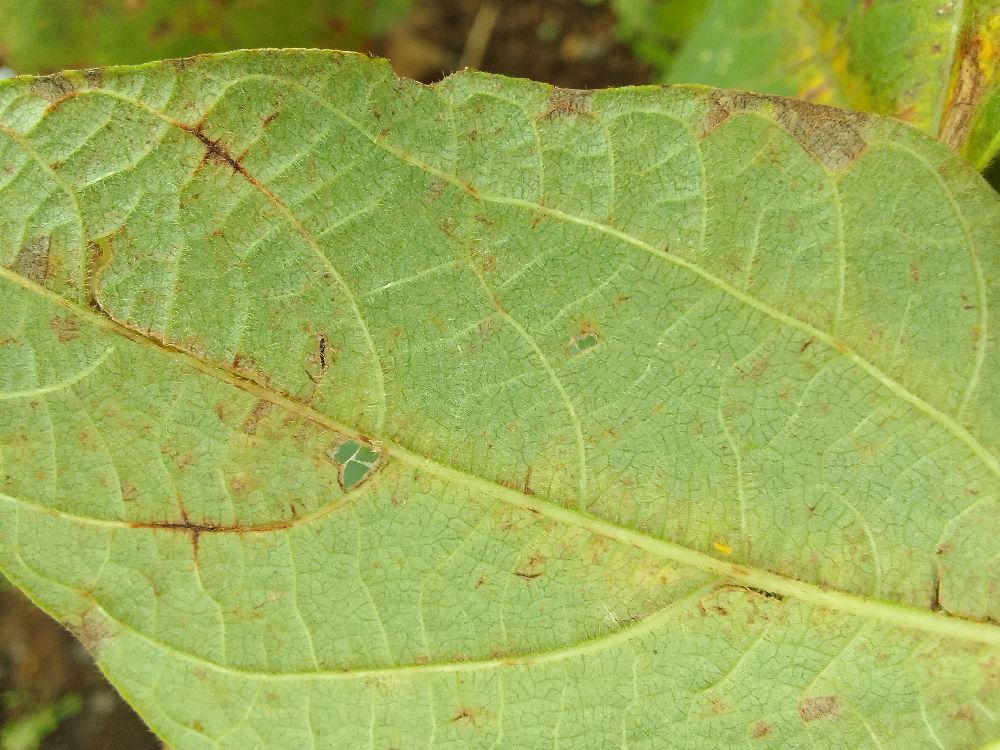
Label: anthracnose